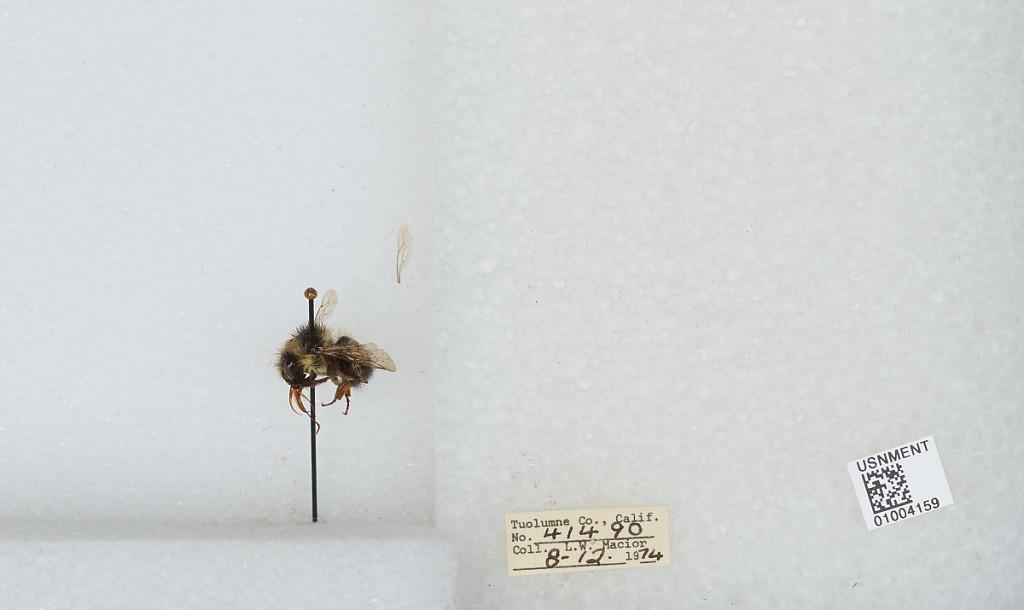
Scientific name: Bombus (Pyrobombus) flavifrons Cresson
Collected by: L. Macior
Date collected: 1974-8-12
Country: United States
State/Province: California
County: Tuolumne
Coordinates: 38.02, -119.94